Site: brandenburg
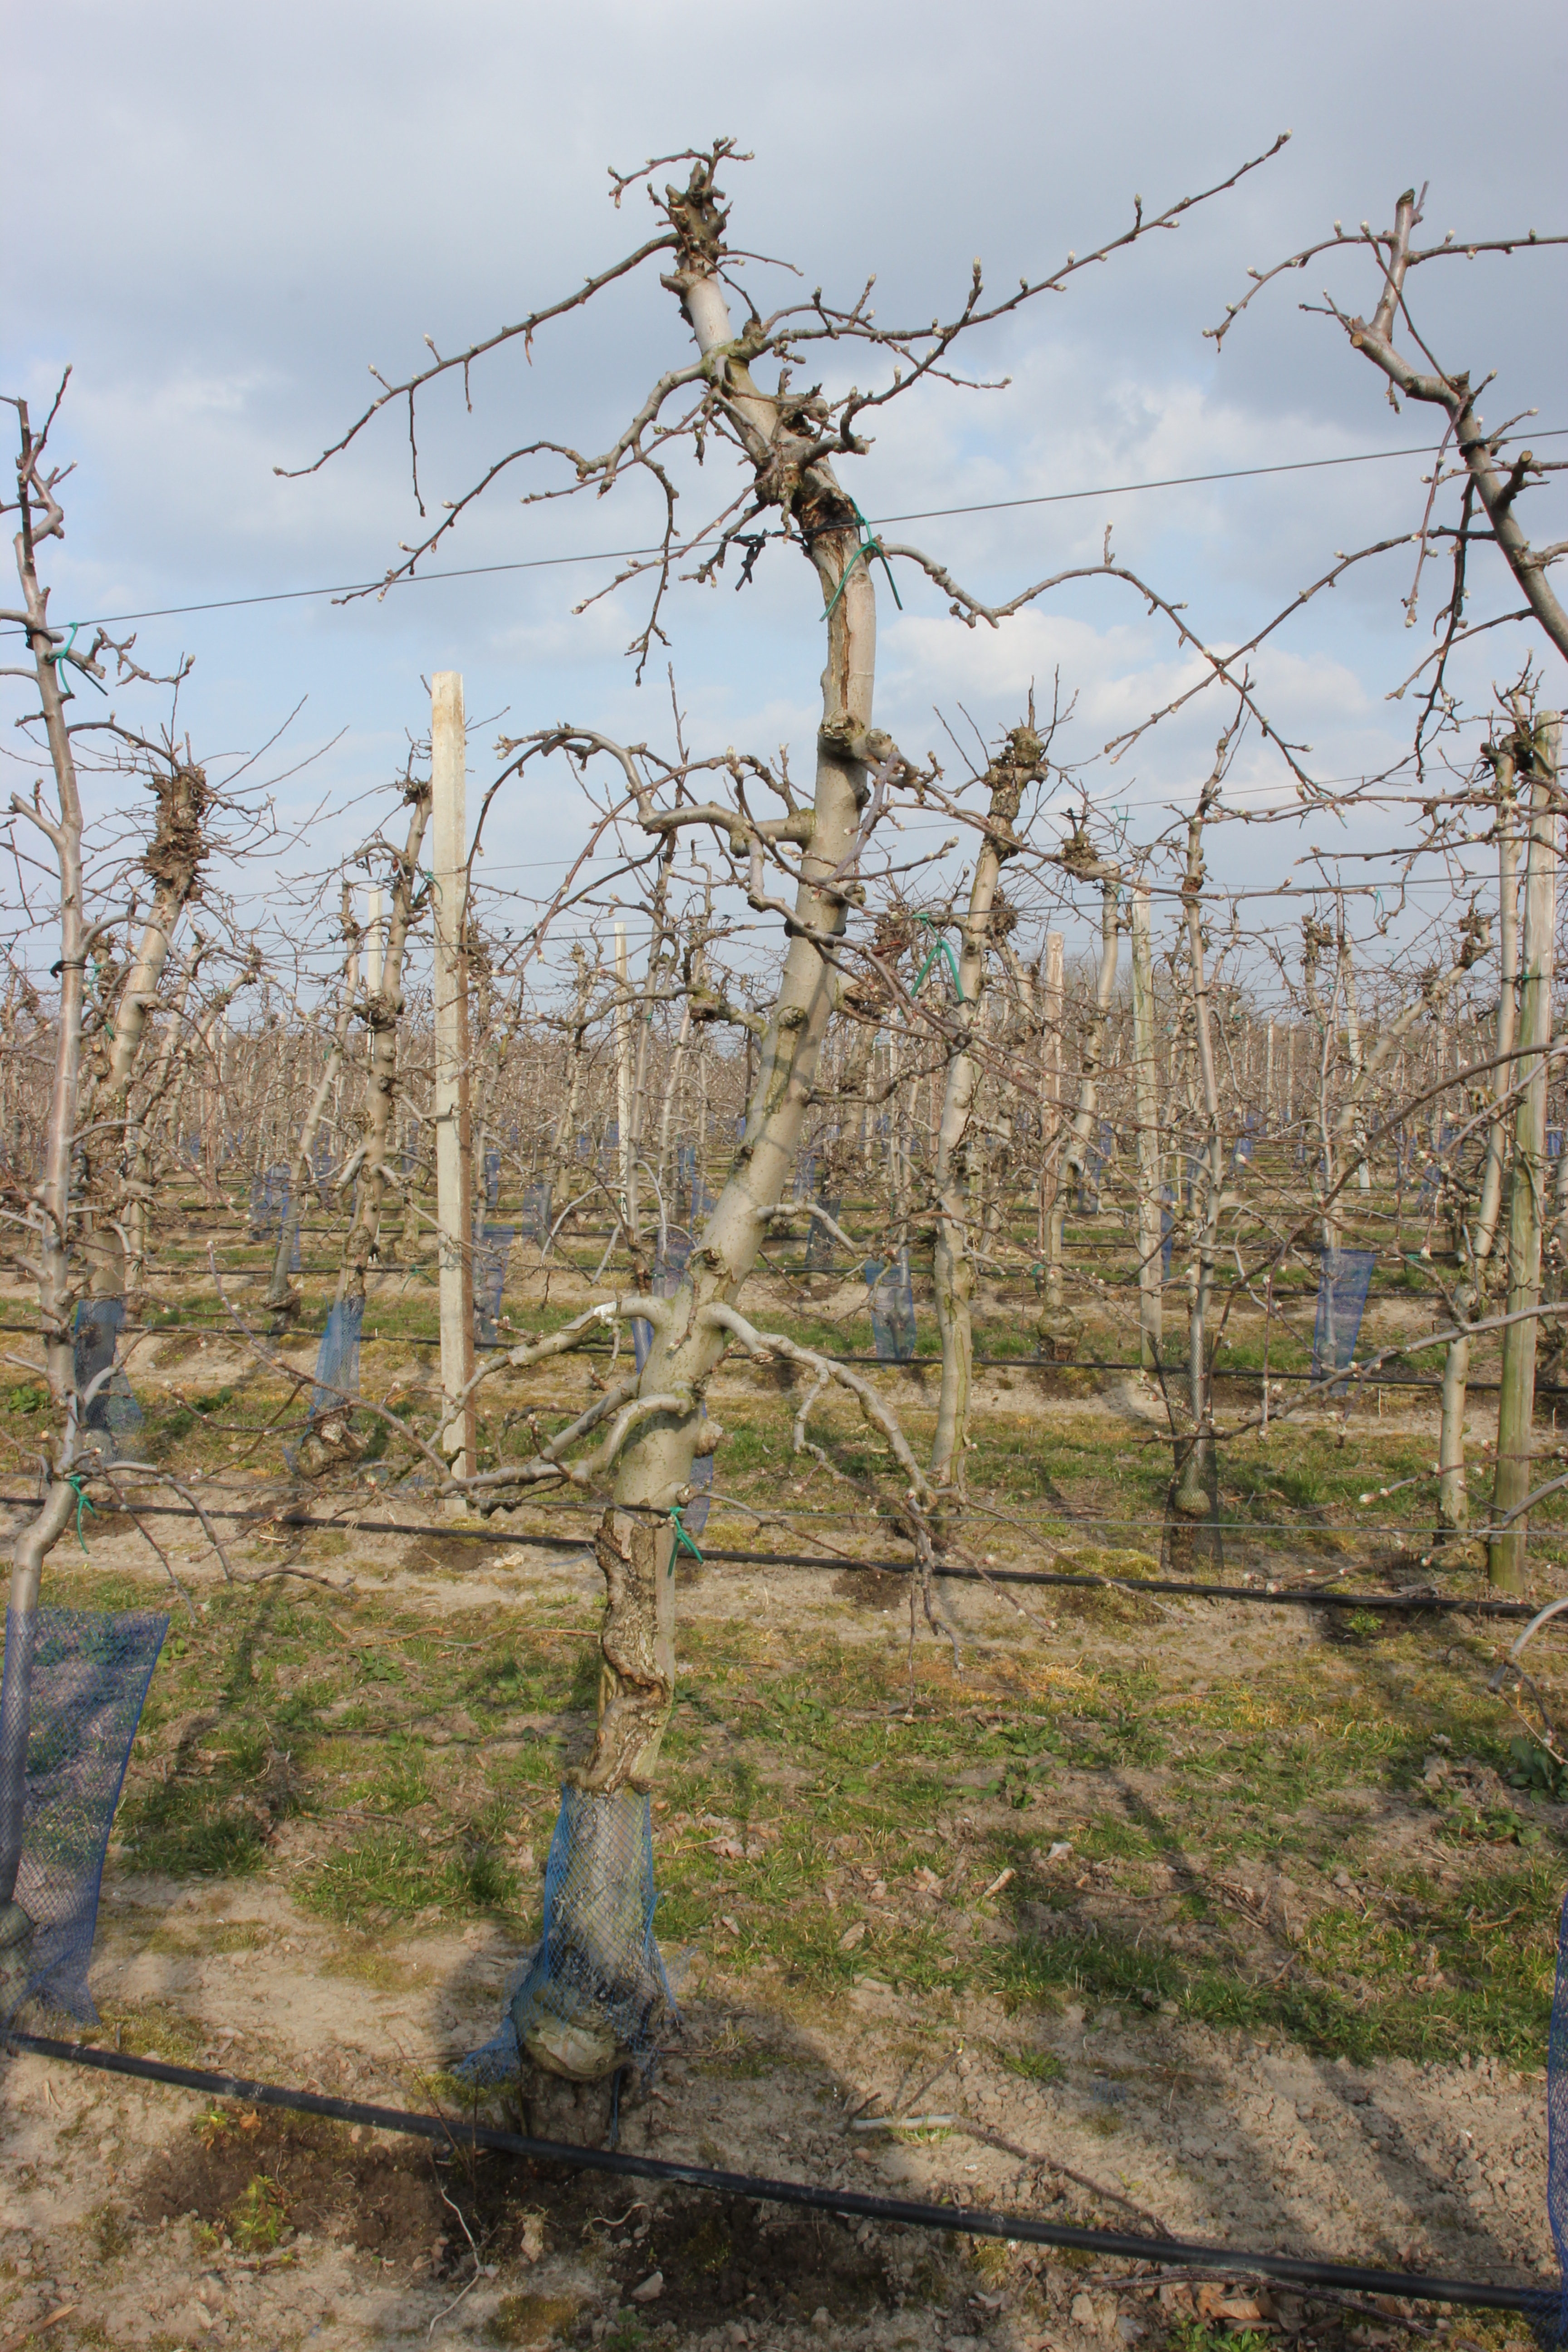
Growth stage (BBCH 03): Bud development